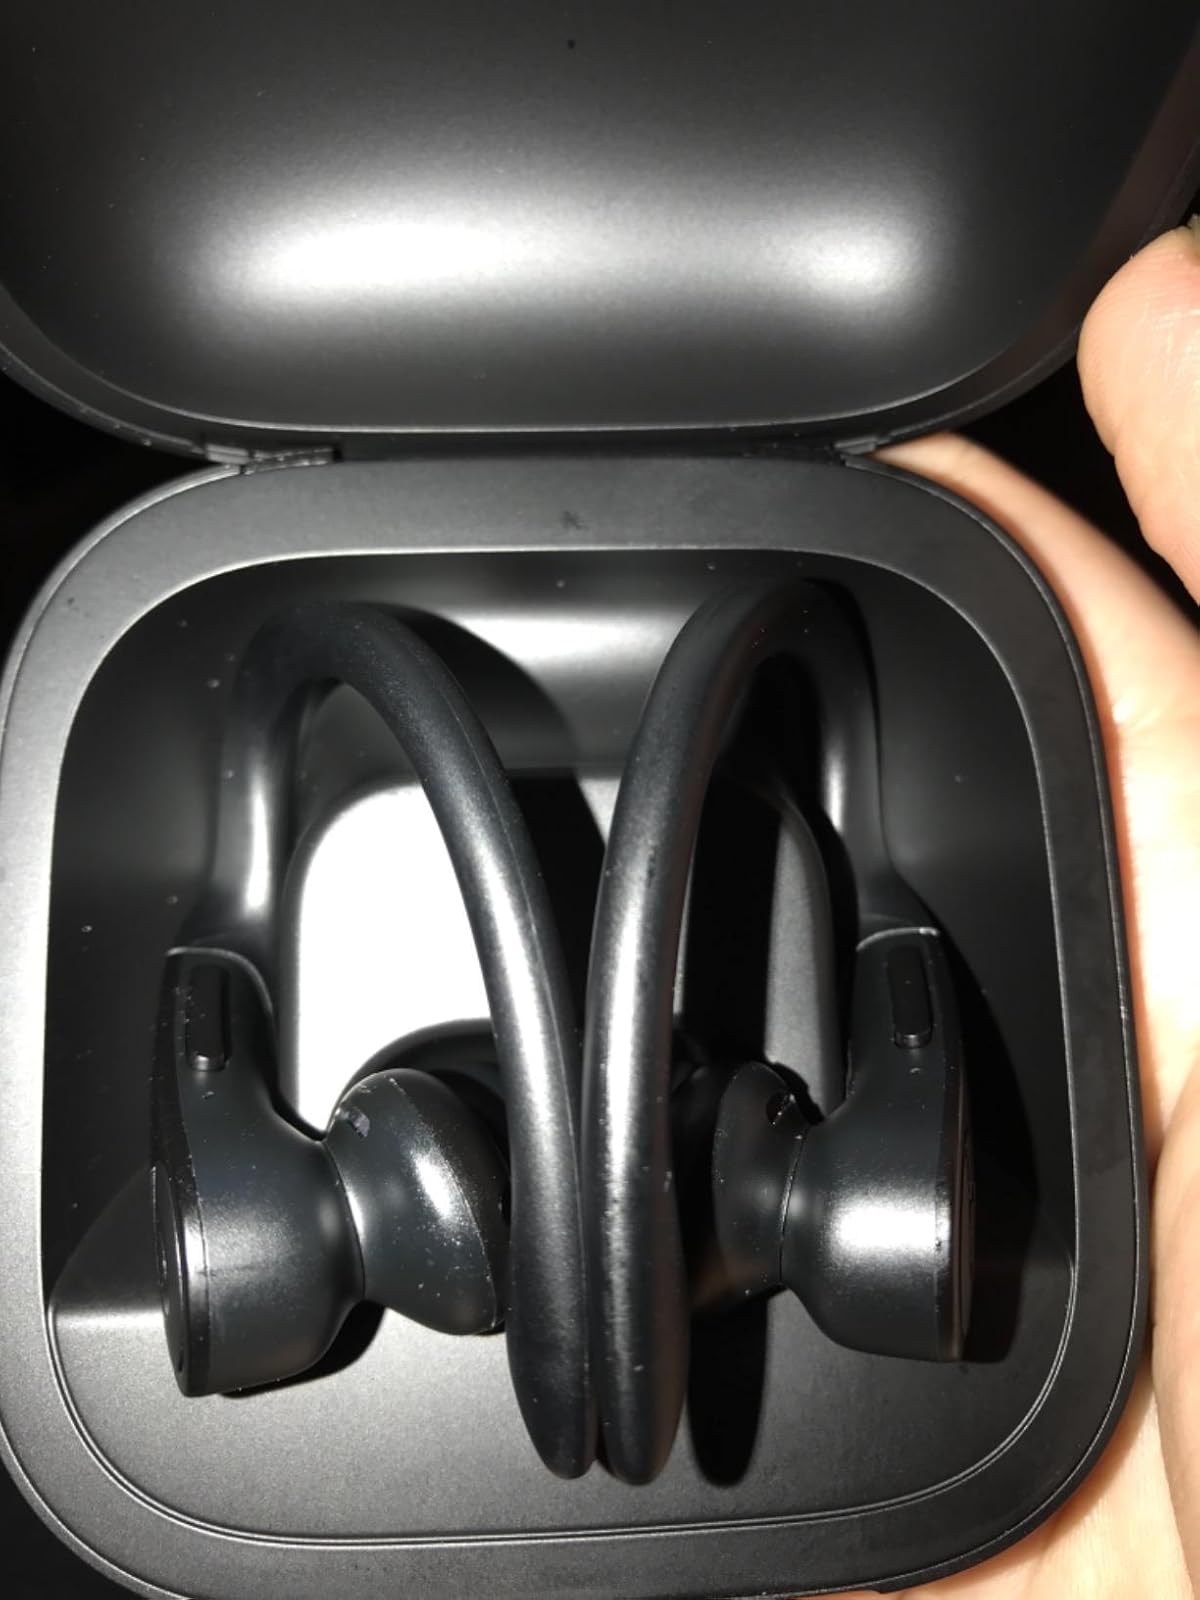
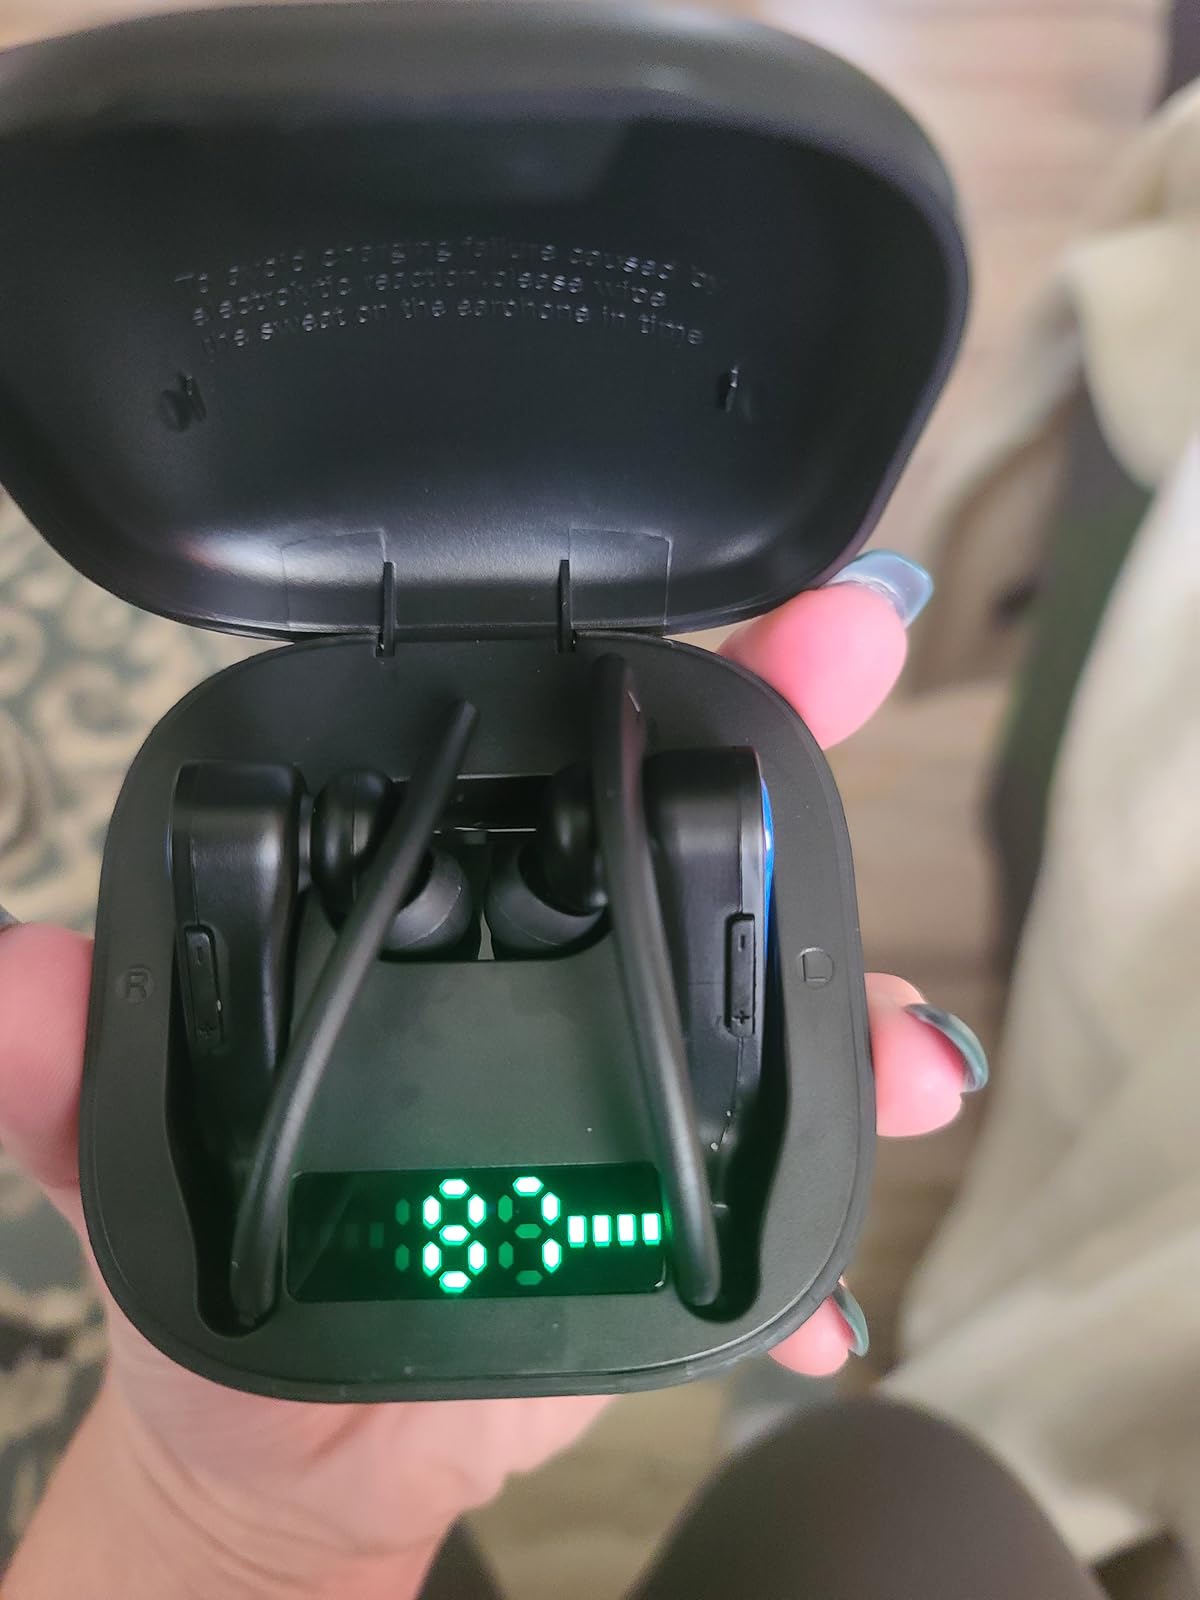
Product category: earbuds
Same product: no